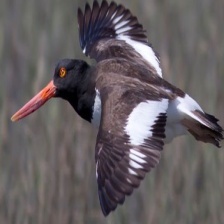
Species: OYSTER CATCHER
Scientific name: HAEMATOPUS
ImageNet parent category: oystercatcher